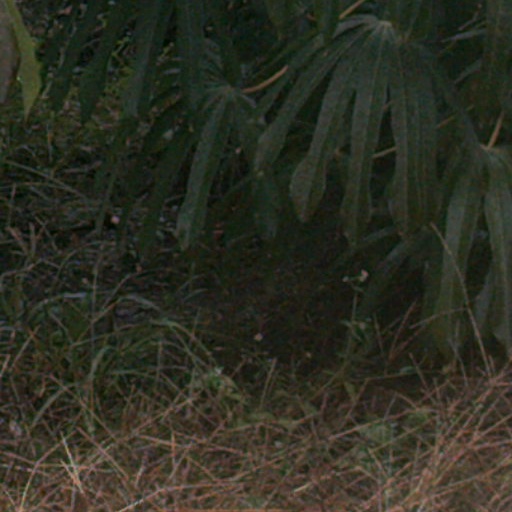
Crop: cassava